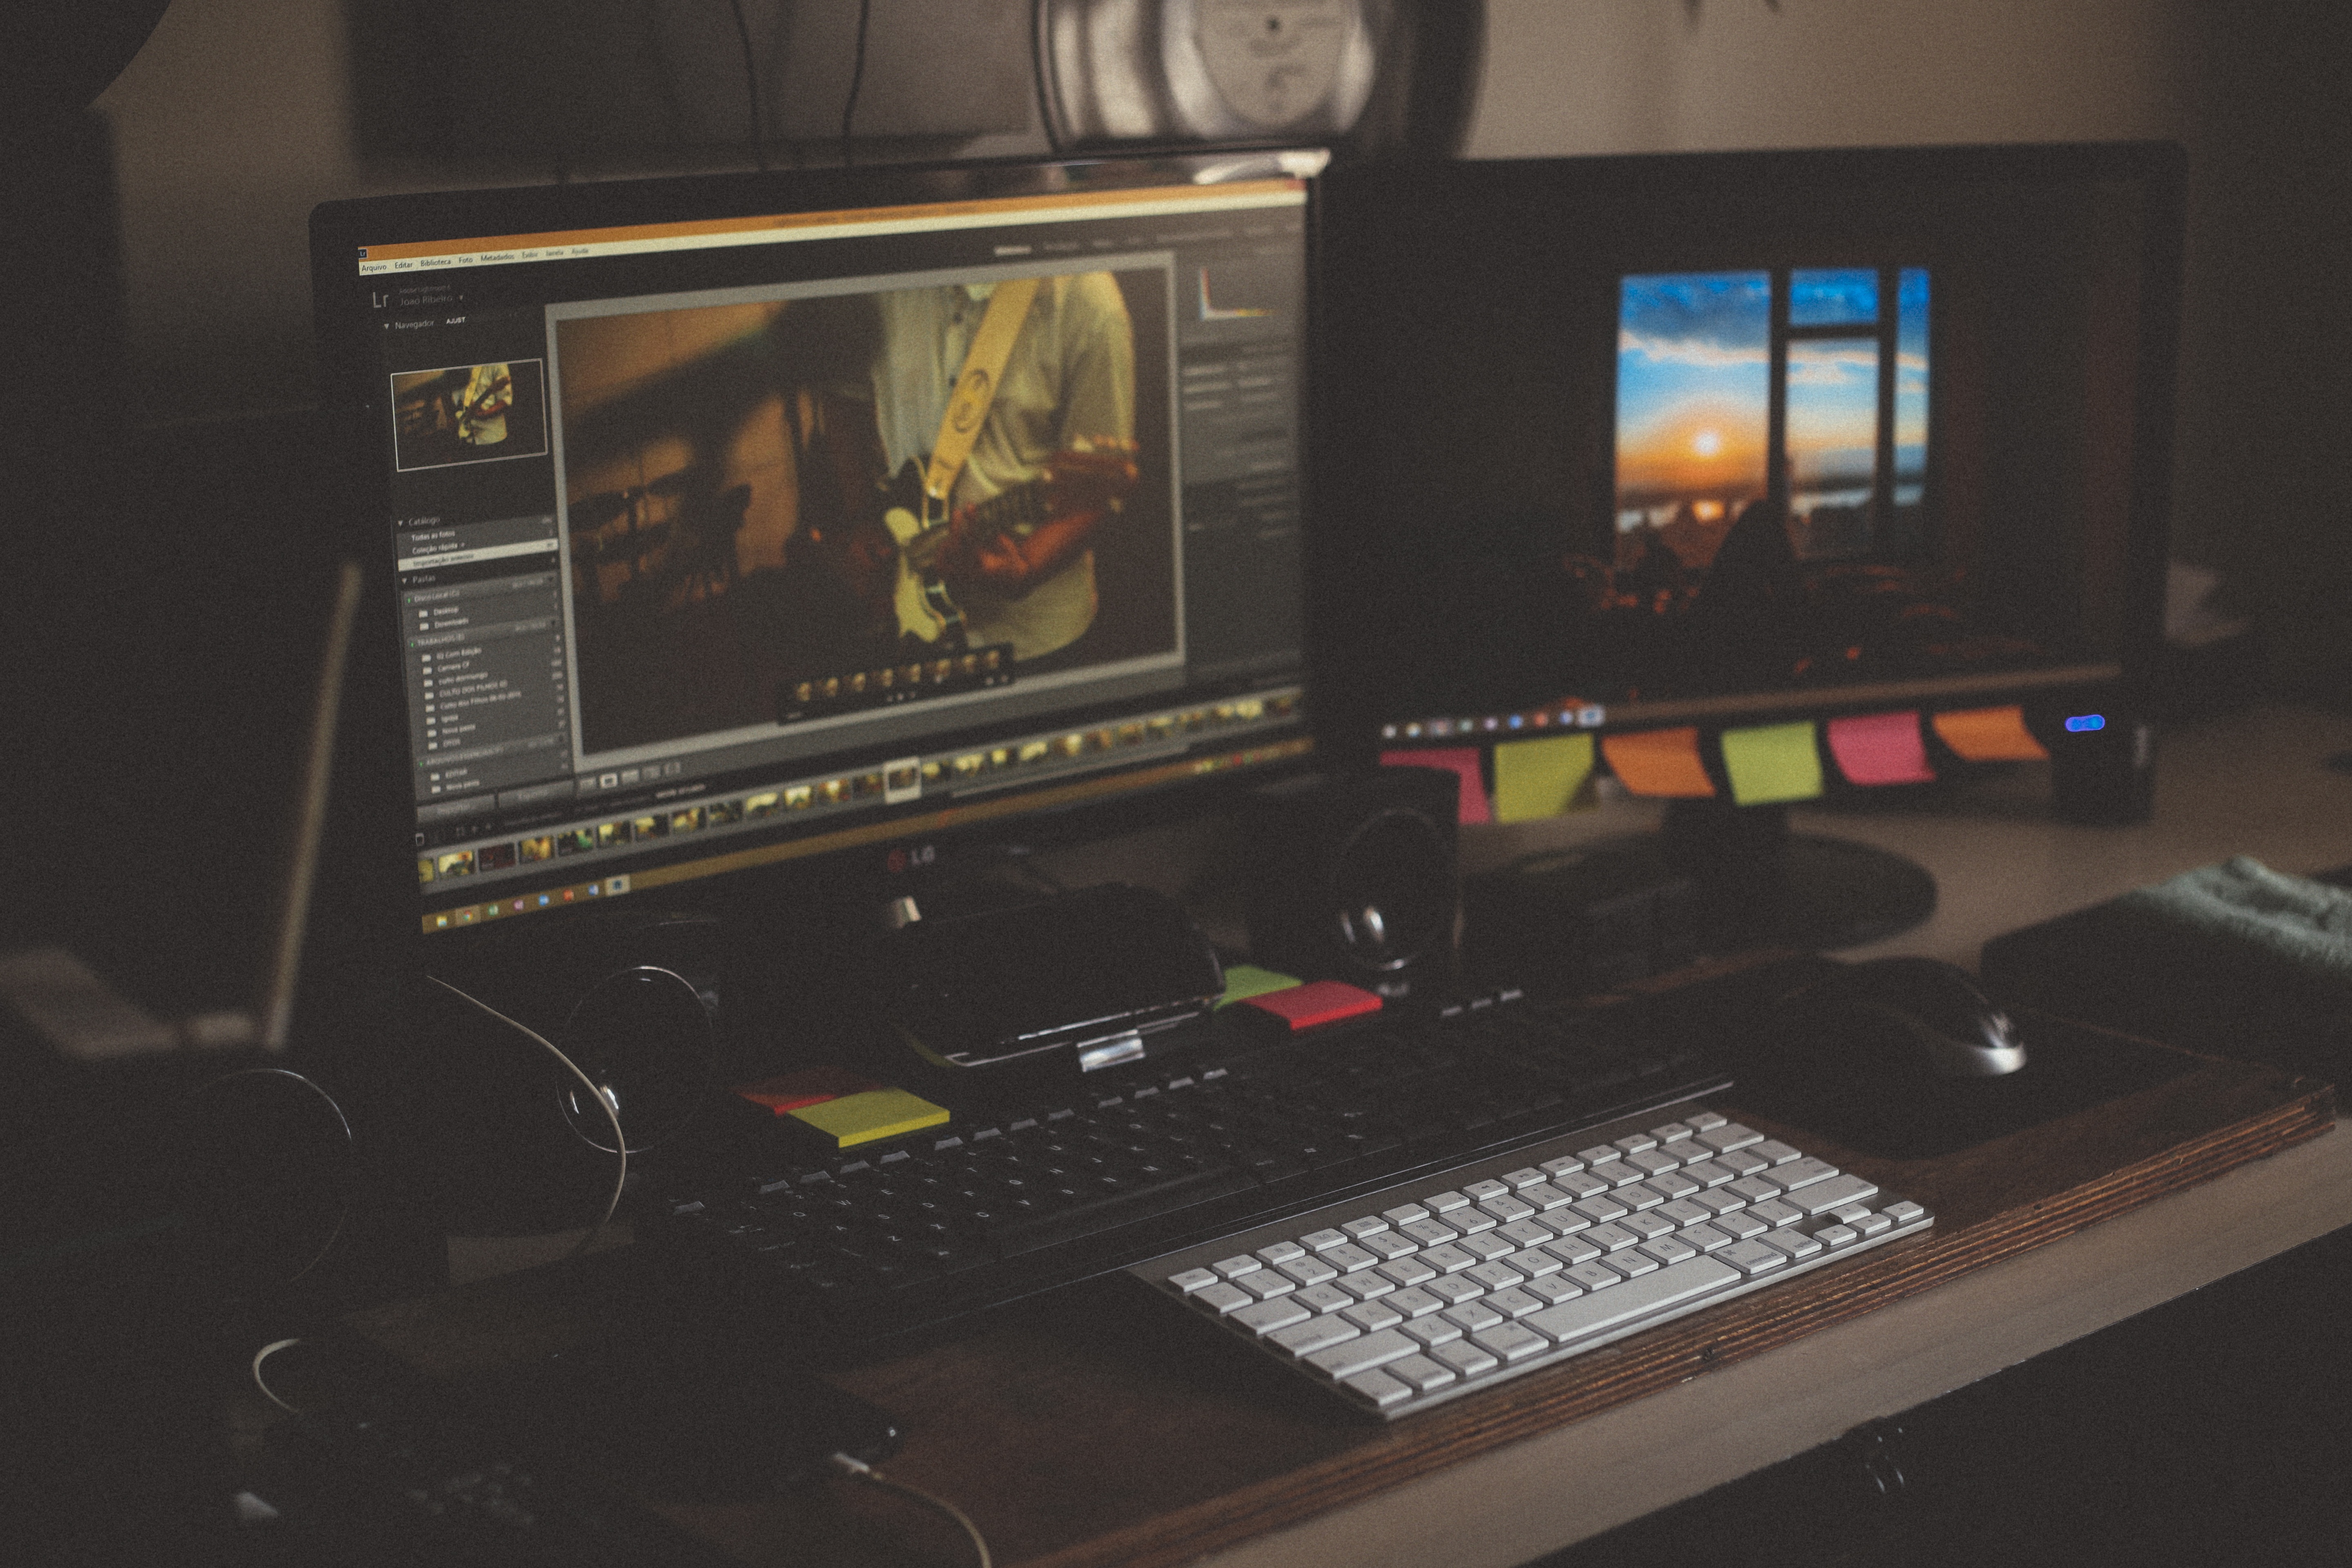
computer, screen, keyboard, technology, communication, room, electronics, digital, media, pc, connection, multimedia, screenshot, sound studio, personal computer, personal computer hardware, display device